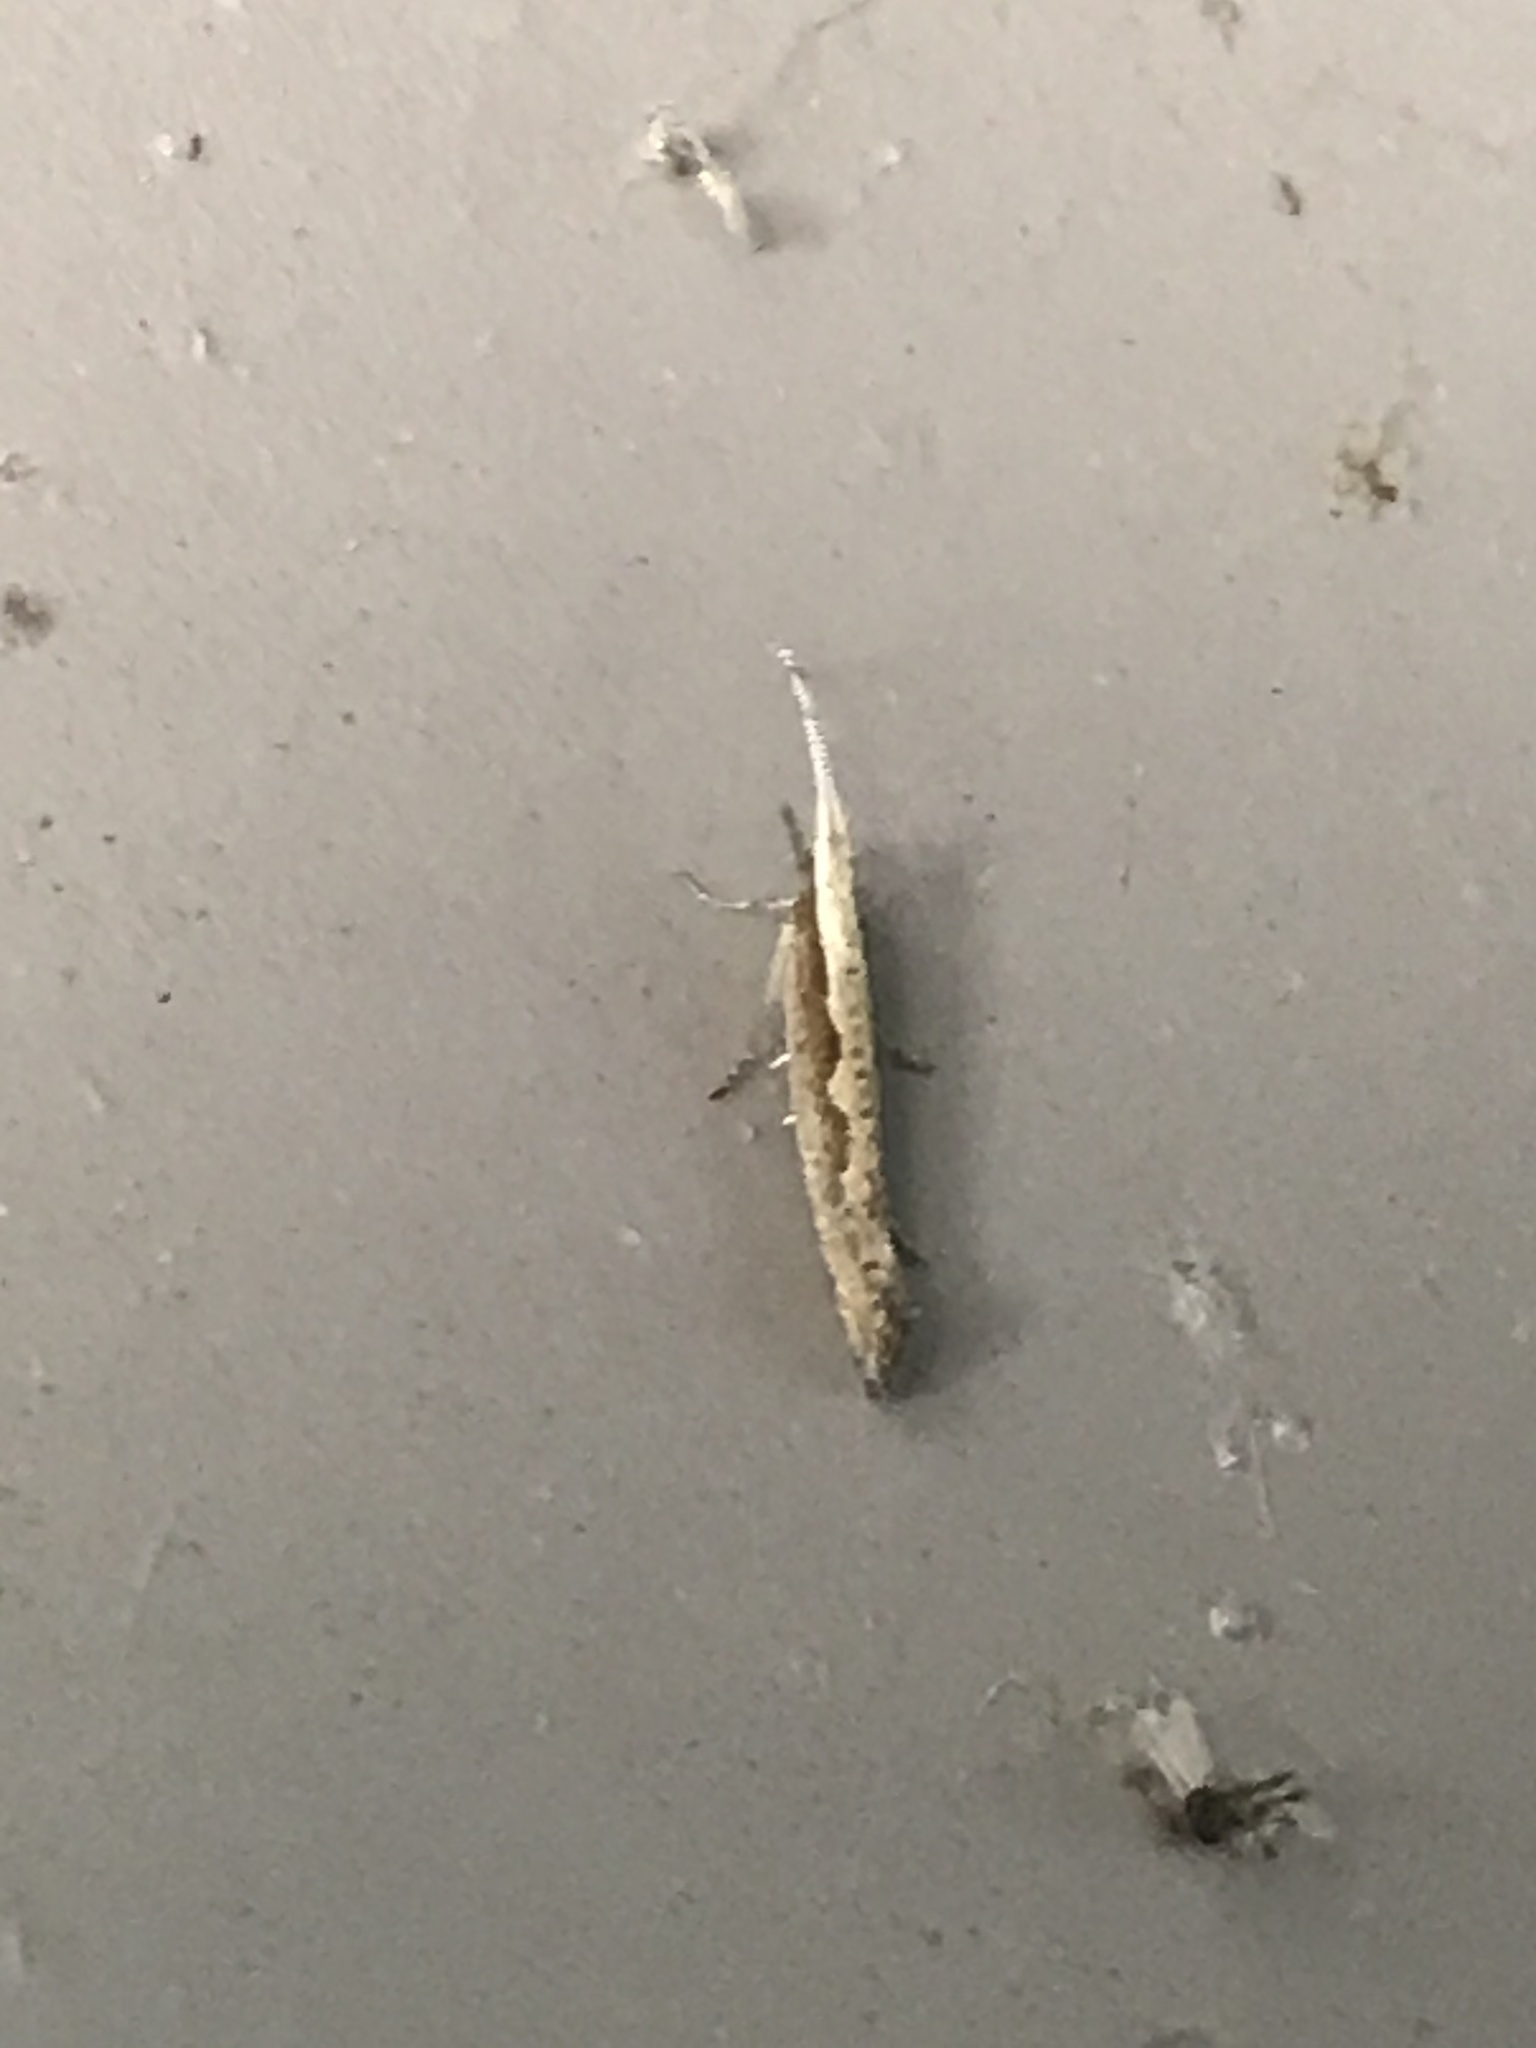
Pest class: diamondback_moth